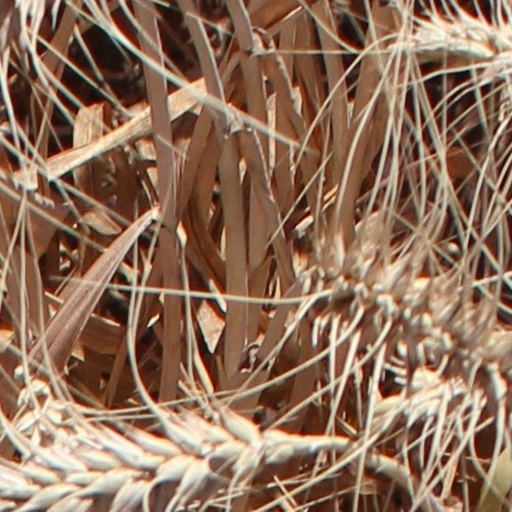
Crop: wheat